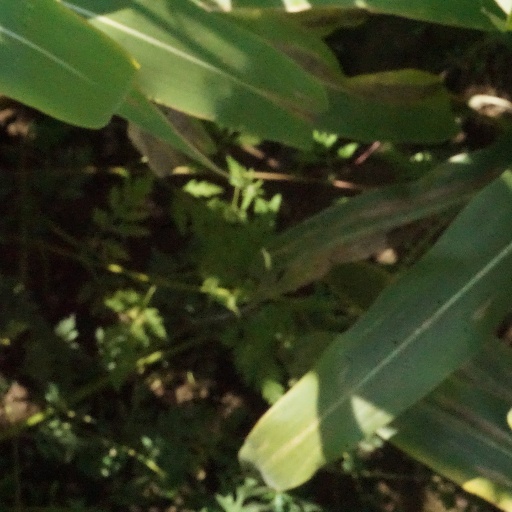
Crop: maize; corn